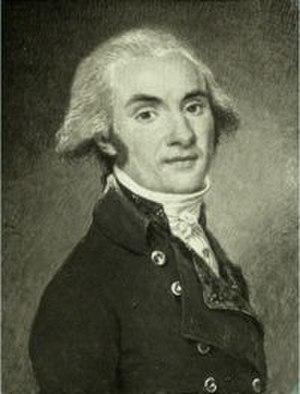
Bernard d’Agesci, pseudonyme d'Augustin Bernard, né à Niort le 11 mars 1756 et mort dans la même ville le 26 juillet 1829, est un peintre français.